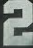
Number: 2